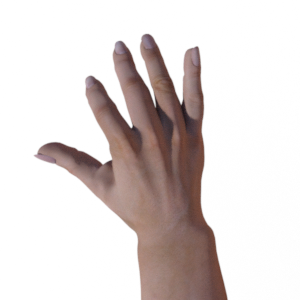
Label: paper